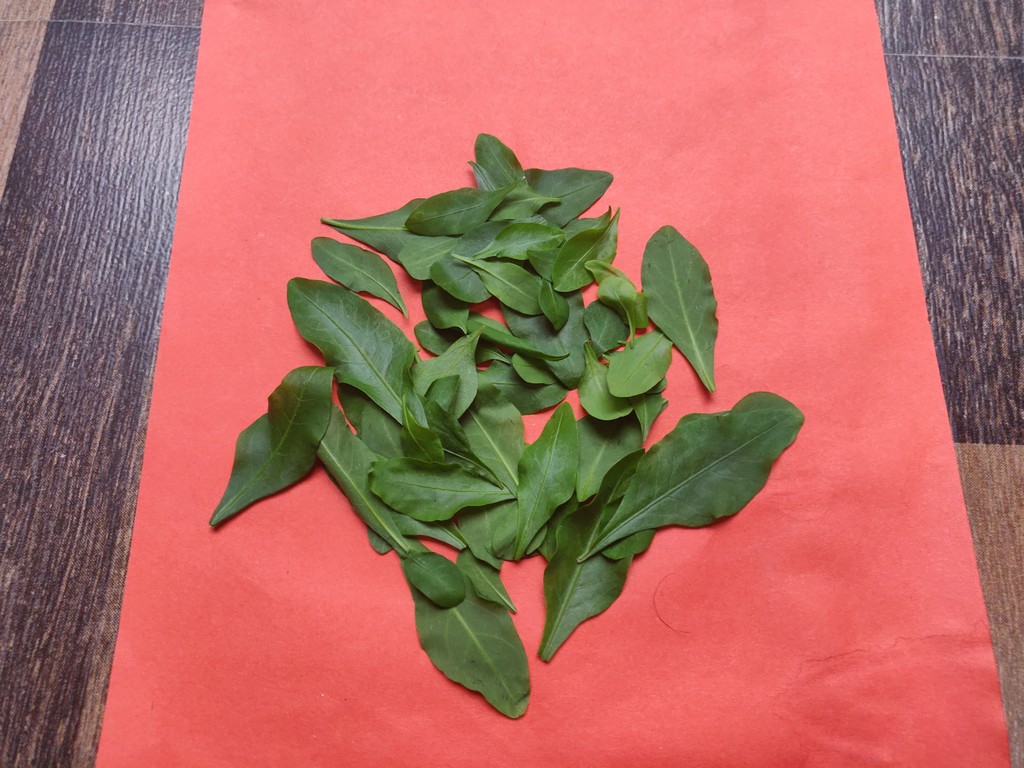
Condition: Healthy
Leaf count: multiple
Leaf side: unknown